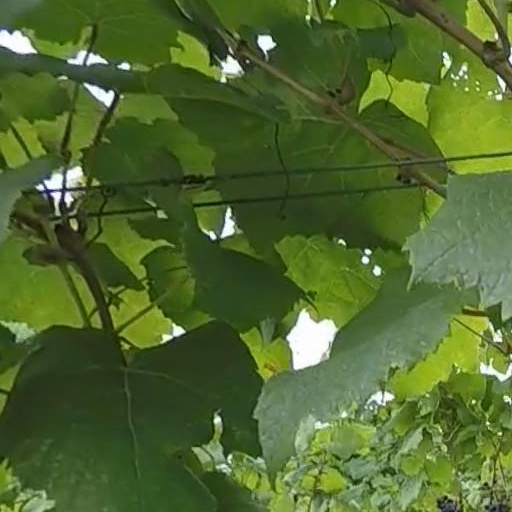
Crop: grape